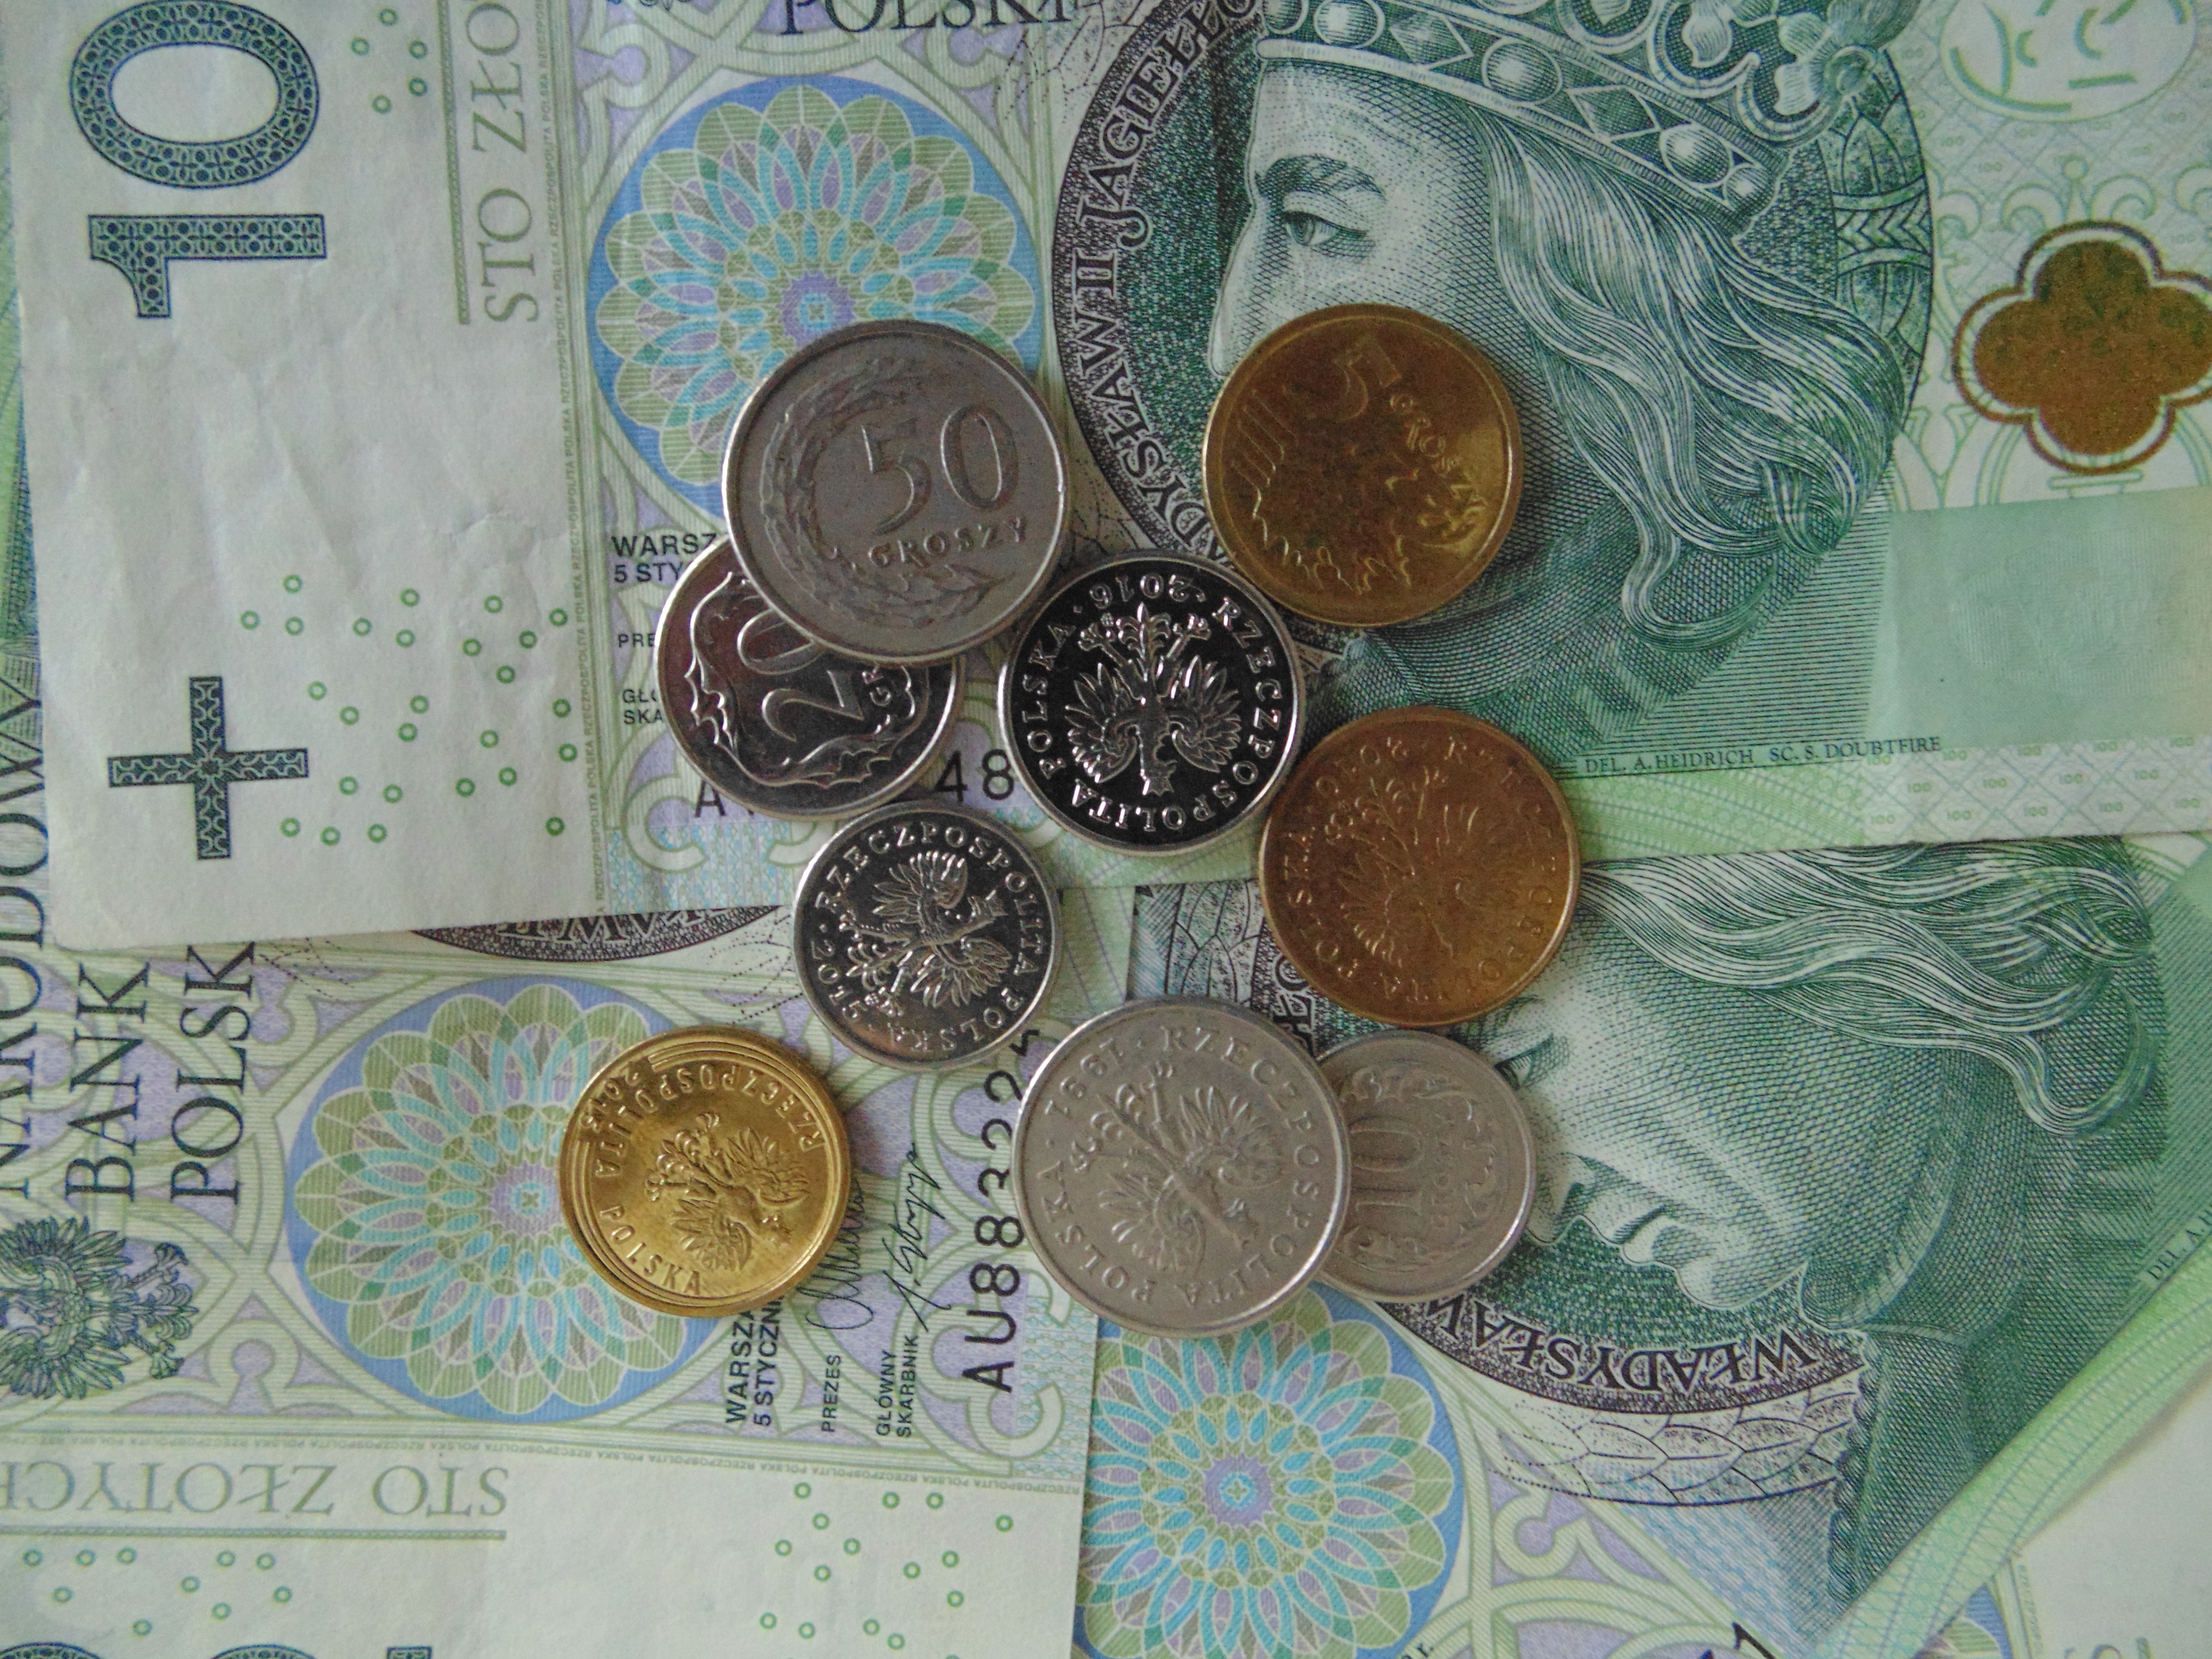
money, paper, cash, poland, currency, polish, pln, coins, banknotes, banknote